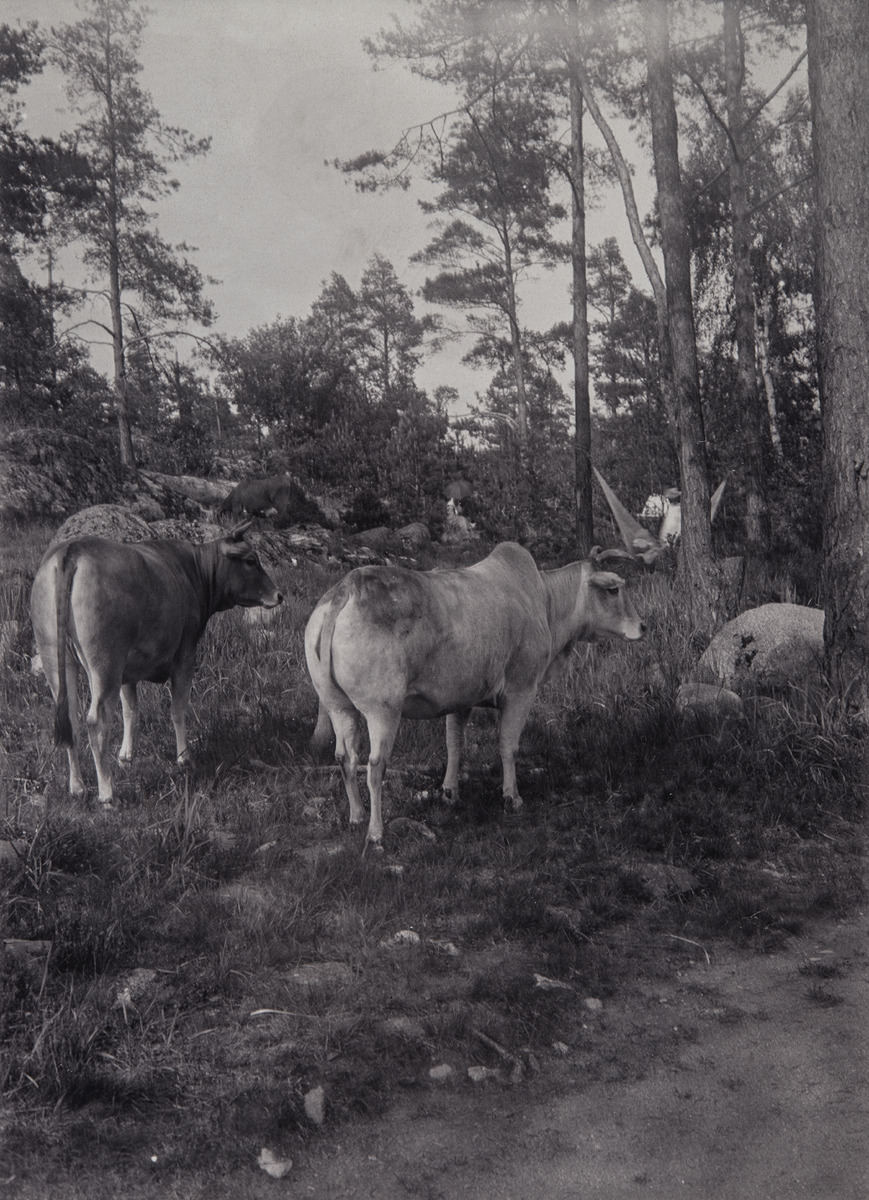
Korkeasaaren eläintarha
sisällön kuvaus: Korkeasaaren eläintarha. Kuvassa kolme nautaeläintä, joista etualalla oikealla on seebu (Bos taurus indicus). Taustalla näkyy riippumatto ja nainen päivänvarjon kanssa. mustavalkoinen
Ajankohta: kuvausaika 1904
Paikka: Suomi, Uusimaa, Helsinki, Korkeasaari
Aiheet: Korkeasaaren eläintarha, eläimet kasvinsyöjät vetoeläimet, nautaeläimet, seebu, virkistystoiminta